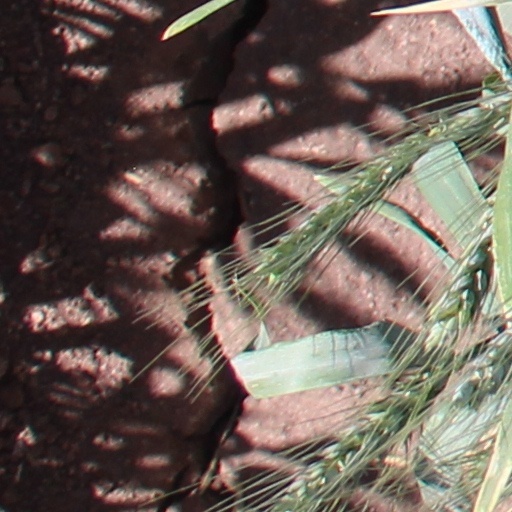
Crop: wheat